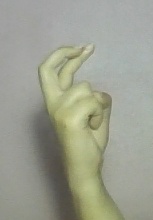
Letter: zay